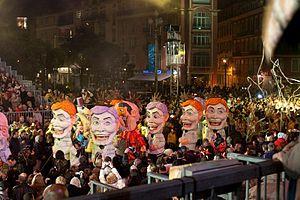
Vue du corso du carnaval de Nice 2009 sur la place Masséna, à Nice (France). Au centre
Le carnaval de Nice est le plus grand carnaval de France et l'un des plus célèbres du monde. Il se déroule chaque hiver à Nice, au mois de février pendant deux semaines incluant trois week-ends, et attire plusieurs centaines de milliers de spectateurs. Le carnaval est l'un des trois plus grands carnavals au monde, après ceux de Rio et Venise.